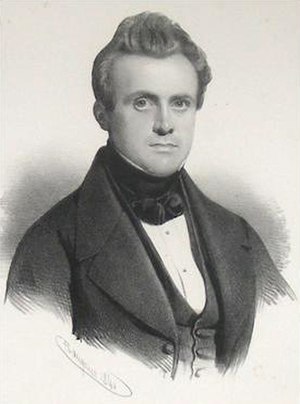
Pierre de Decker
Pierre Jacques François de Decker var en katolsk belgisk politiker, statsmand og forfatter.